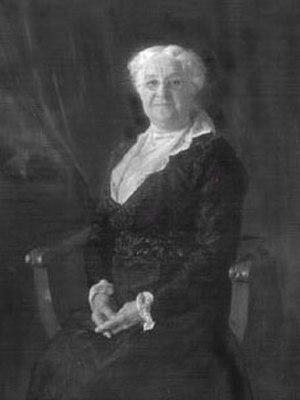
Mathilde Laigle est une historienne française du début du XXᵉ siècle, née le 24 mars 1865 et morte le 1ᵉʳ mai 1950.